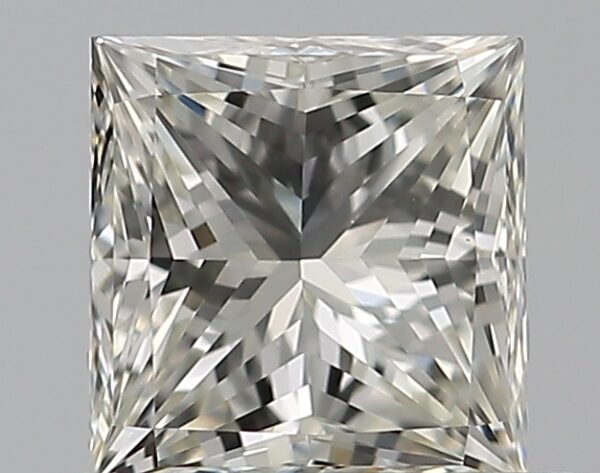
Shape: princess
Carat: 0.5
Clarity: VVS2
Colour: J
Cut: EX
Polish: EX
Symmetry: VG
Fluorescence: M
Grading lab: GIA
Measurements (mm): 4.34 x 4.24 x 3.12